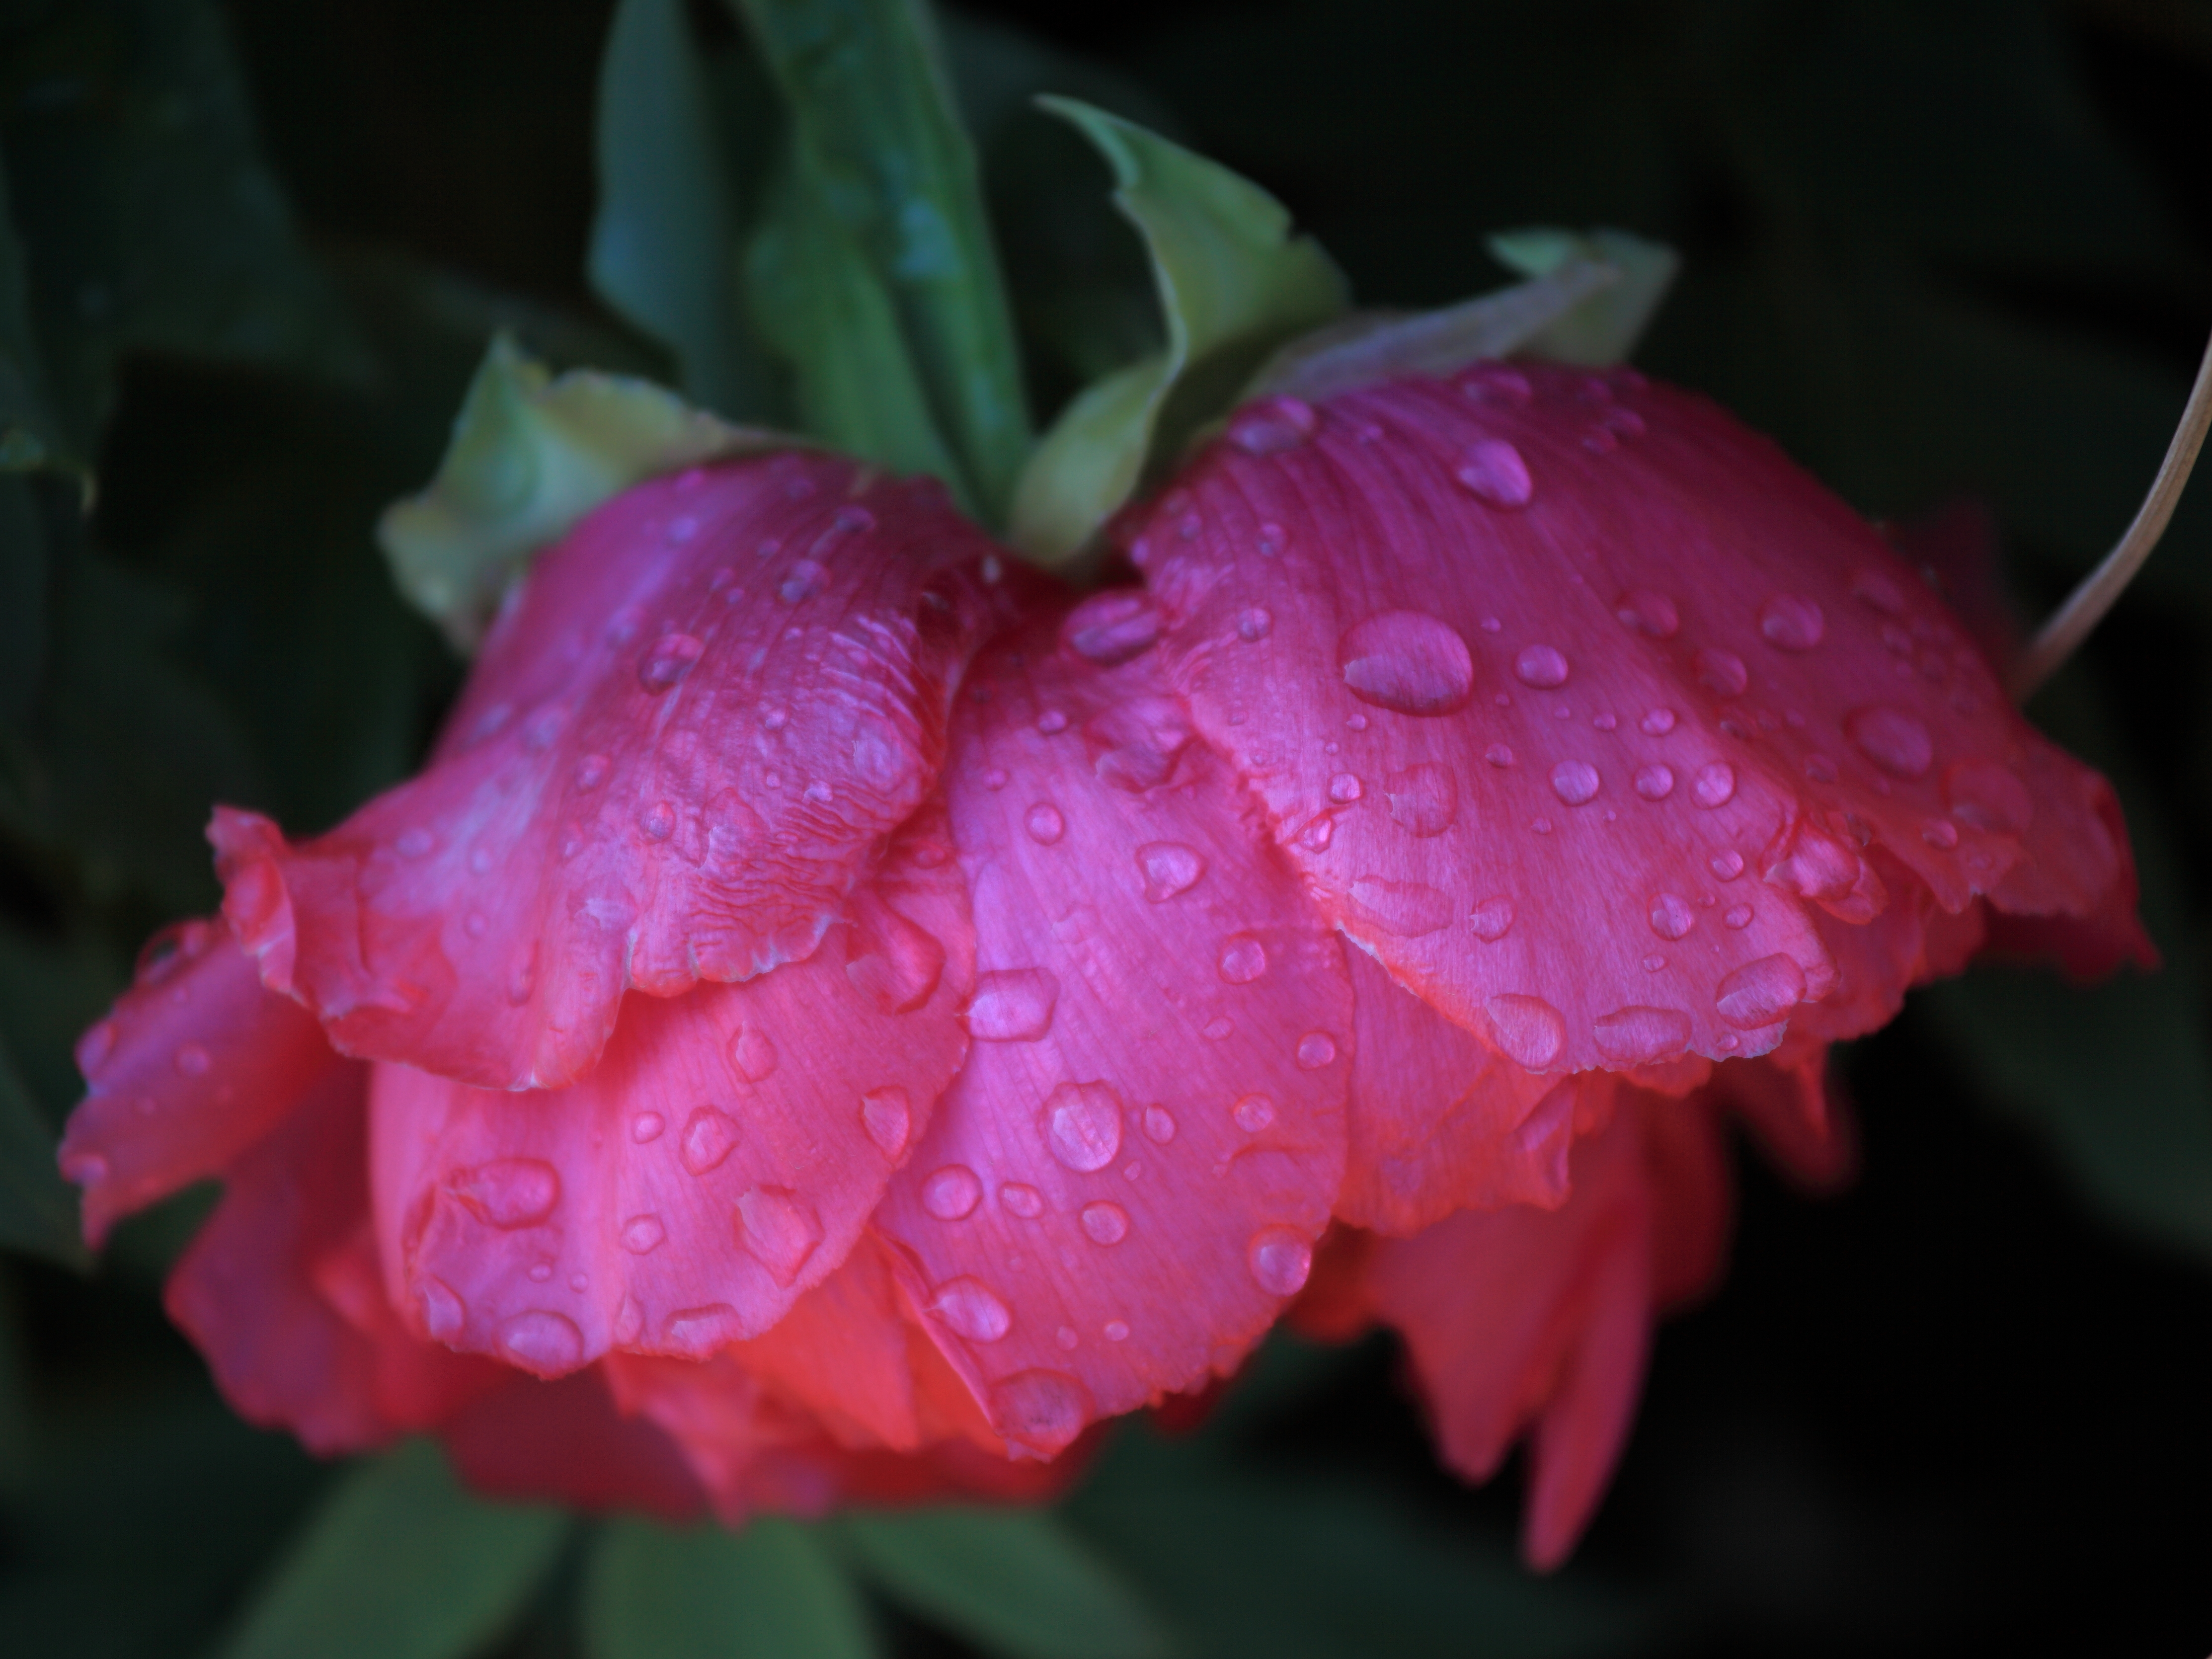
plant, leaf, flower, petal, high, red, pink, flora, cool image, 5d, hires, markii, hi, res, resolution, peony, paeonia, suffruticosa, macro photography, flowering plant, land plant